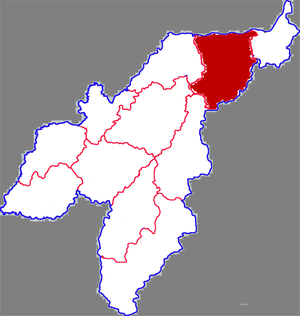
Leling est une ville de la province du Shandong en Chine. C'est une ville-district placée sous la juridiction administrative de la ville-préfecture de Dezhou.